3 Faces

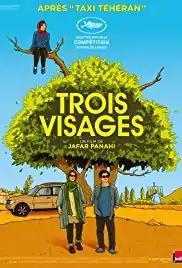
Film poster

3 Faces is a 2018 Iranian drama film directed by Jafar Panahi and starring Behnaz Jafari and Panahi as themselves. The film was produced despite a ban on filmmaking imposed on Panahi. It was selected to compete for the Palme d'Or at the 2018 Cannes Film Festival, winning the award for Best Screenplay.